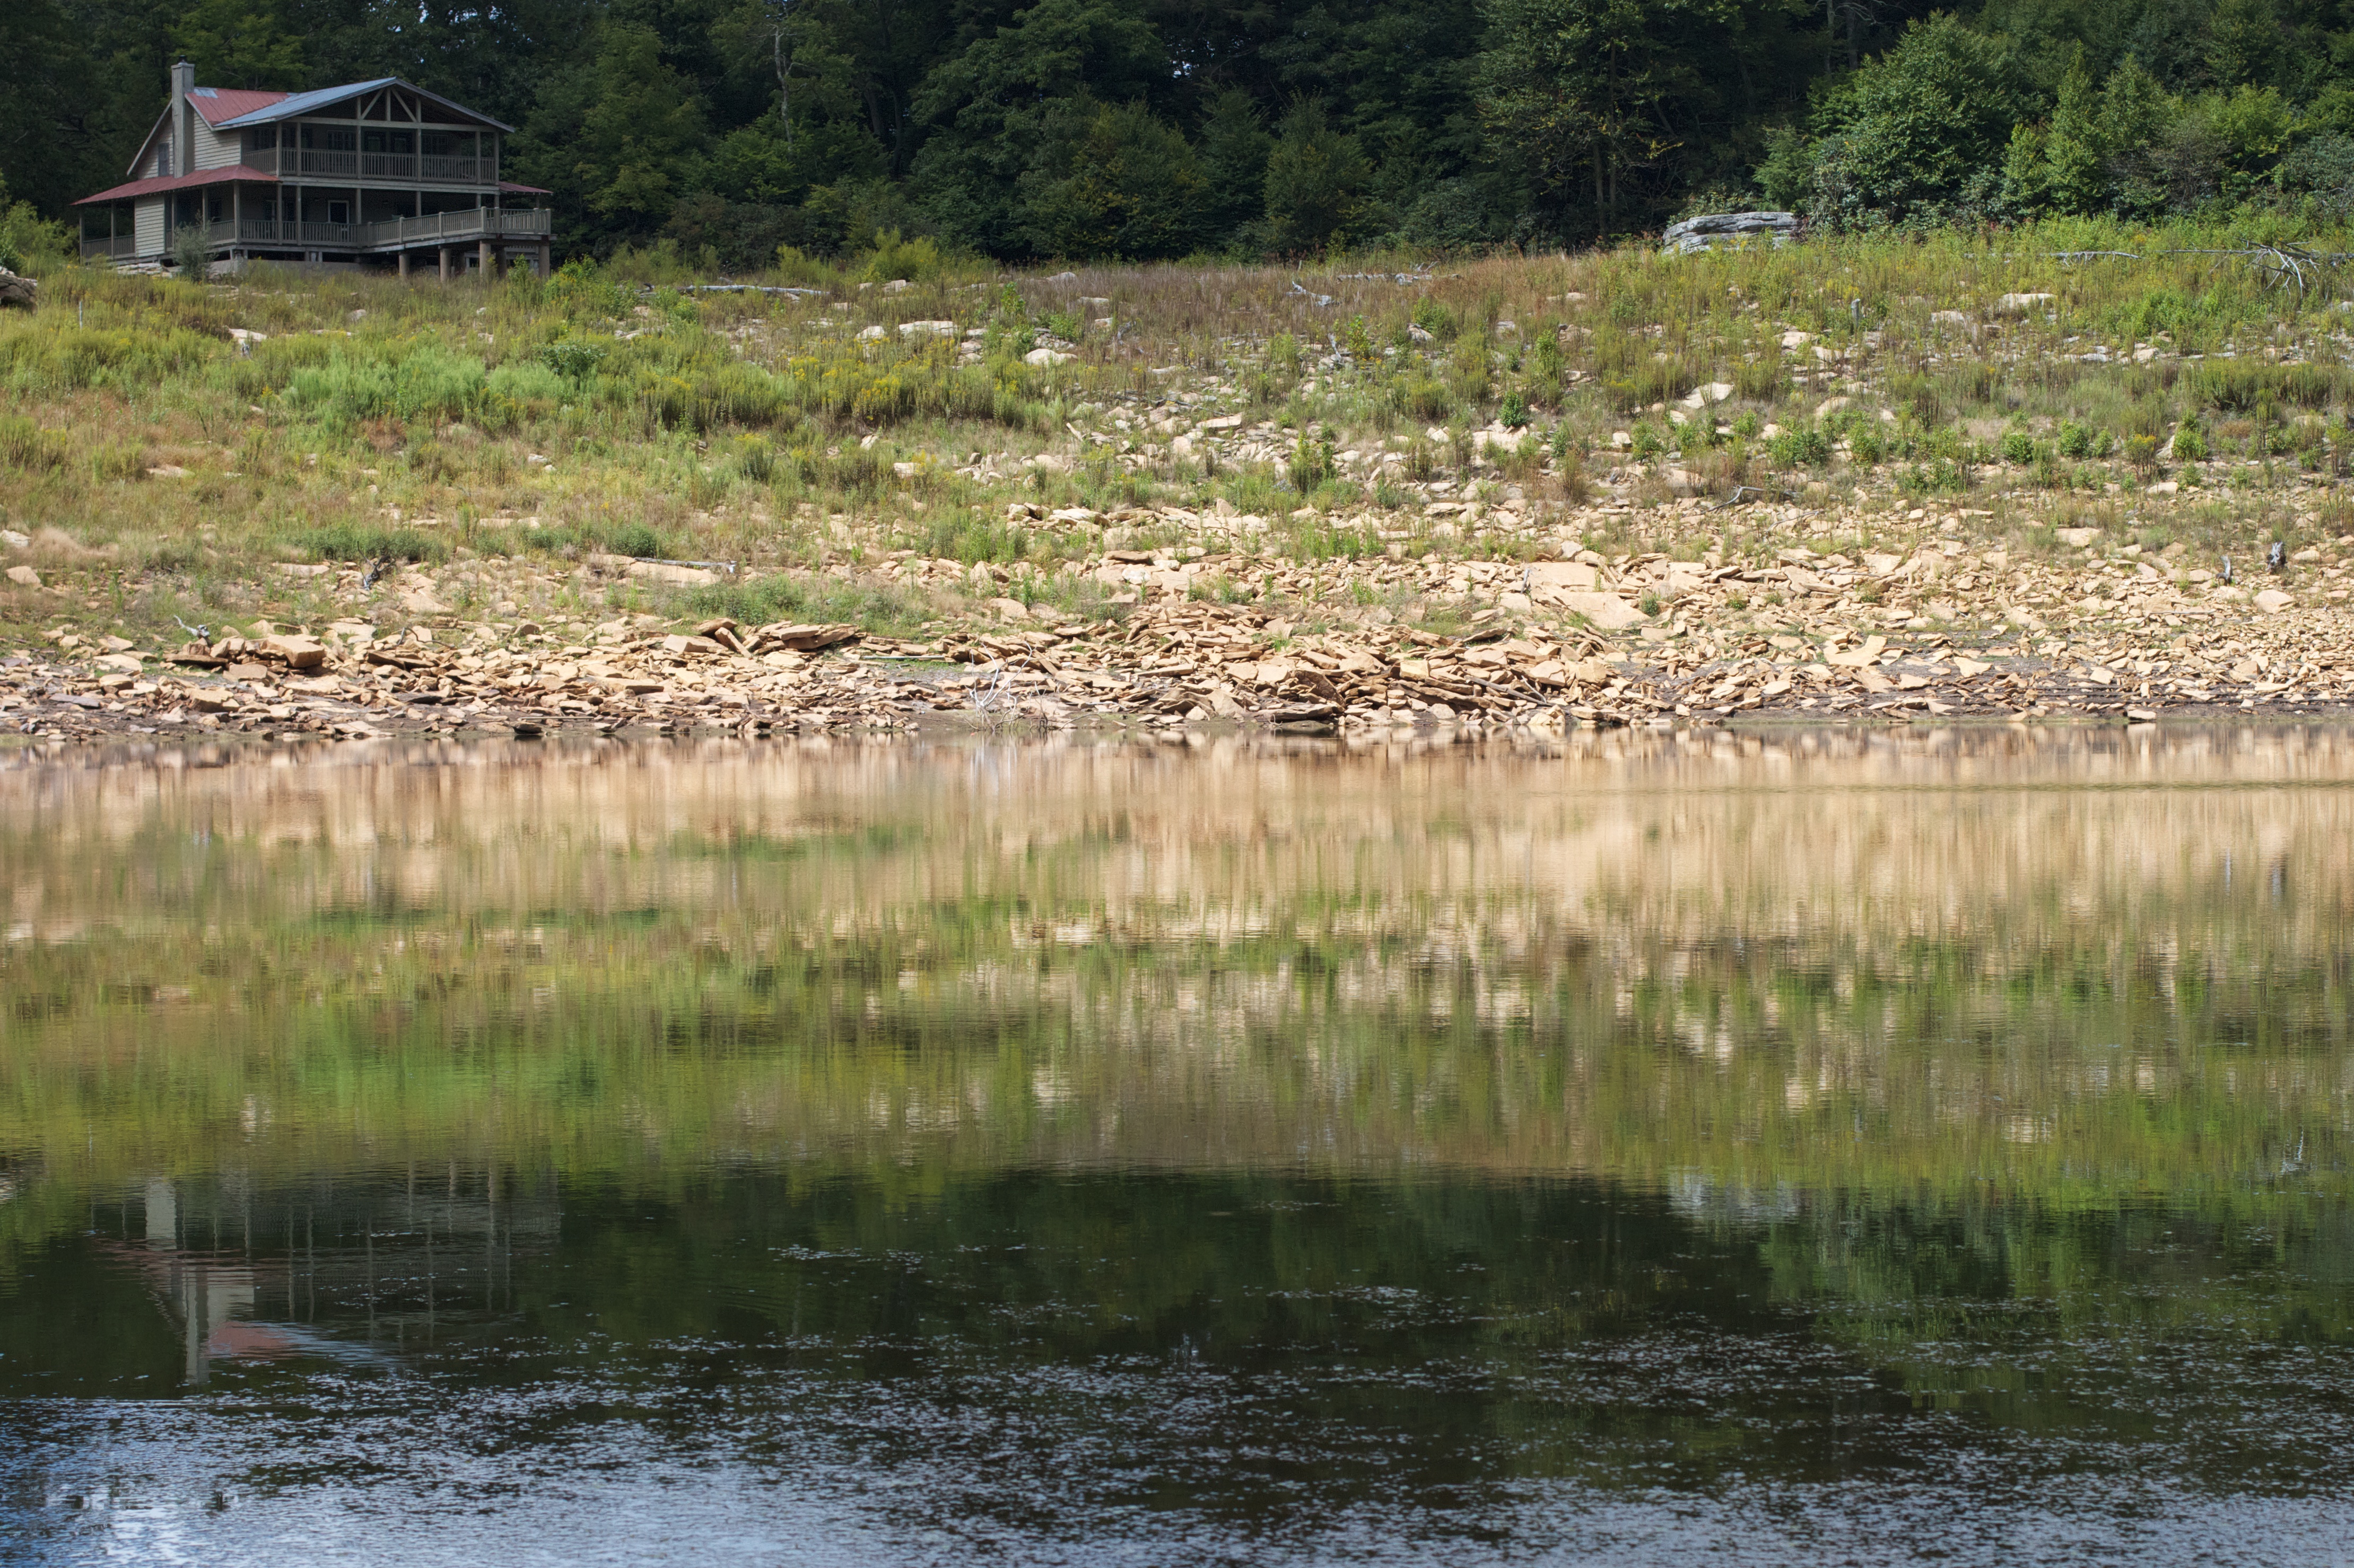
marsh, swamp, river, pond, wildlife, stream, reflection, reservoir, alligator, wetland, bog, habitat, loch, fish pond